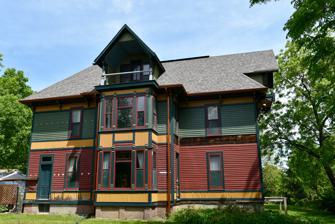
Building: Rev. R.W. and Fannie E. Keeler House
Country: United States of America
Year built: 1889
Historic house in Iowa, United States United States historic place Rev. R.W. and Fannie E. Keeler House U.S. National Register of Historic Places Show map of Iowa Show map of the United States Location 1430 10th St. Des Moines, Iowa Coordinates 41°36′19.9″N 93°37′51.2″W / 41.605528°N 93.630889°W / 41.605528; -93.630889 Area less than one acre Built 1889 Built by Detwiler and Bedford Architectural style Stick / Eastlake NRHP reference No. 93001184 Added to NRHP November 4, 1993 The Rev. R.W. and Fannie E. Keeler House , also known as the Henry C. Borzo House , is a historic building located in Des Moines, Iowa , United States.  The house is significant for its being one of the best examples in Des Moines of the attic balcony gable subtype of the Stick Style . It was built by local contractor-builder Detwiler and Bedford in 1889 as speculative housing.  Most residential construction in Des Moines was in small developments between about 1880 and 1941, and this house was a part of one such development.  This 2½-story frame structure shows its Stick Style influence with a hip and gabled roof, decorative trussed attic balconies that are supported by large decorative brackets, wide bracketed overhanging eaves , and wood clapboard walls with decorative patterns of horizontal boards.   The property also contains a barn from the same time period, but it has been significantly altered over the years and now serves as a garage. The house was listed on the National Register of Historic Places in 1993. The Reverend Richard W. Keeler was a Methodist minister who founded several congregations in Iowa .  He was also the first president of Cornell College in Mount Vernon, Iowa .  The New York native began his ministry there before moving west.  He and his wife Fannie retired to this house in Des Moines to be near their children. References